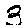
Label: 3